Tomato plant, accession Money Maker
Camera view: bottom (45 deg); turntable rotation: 60 degrees
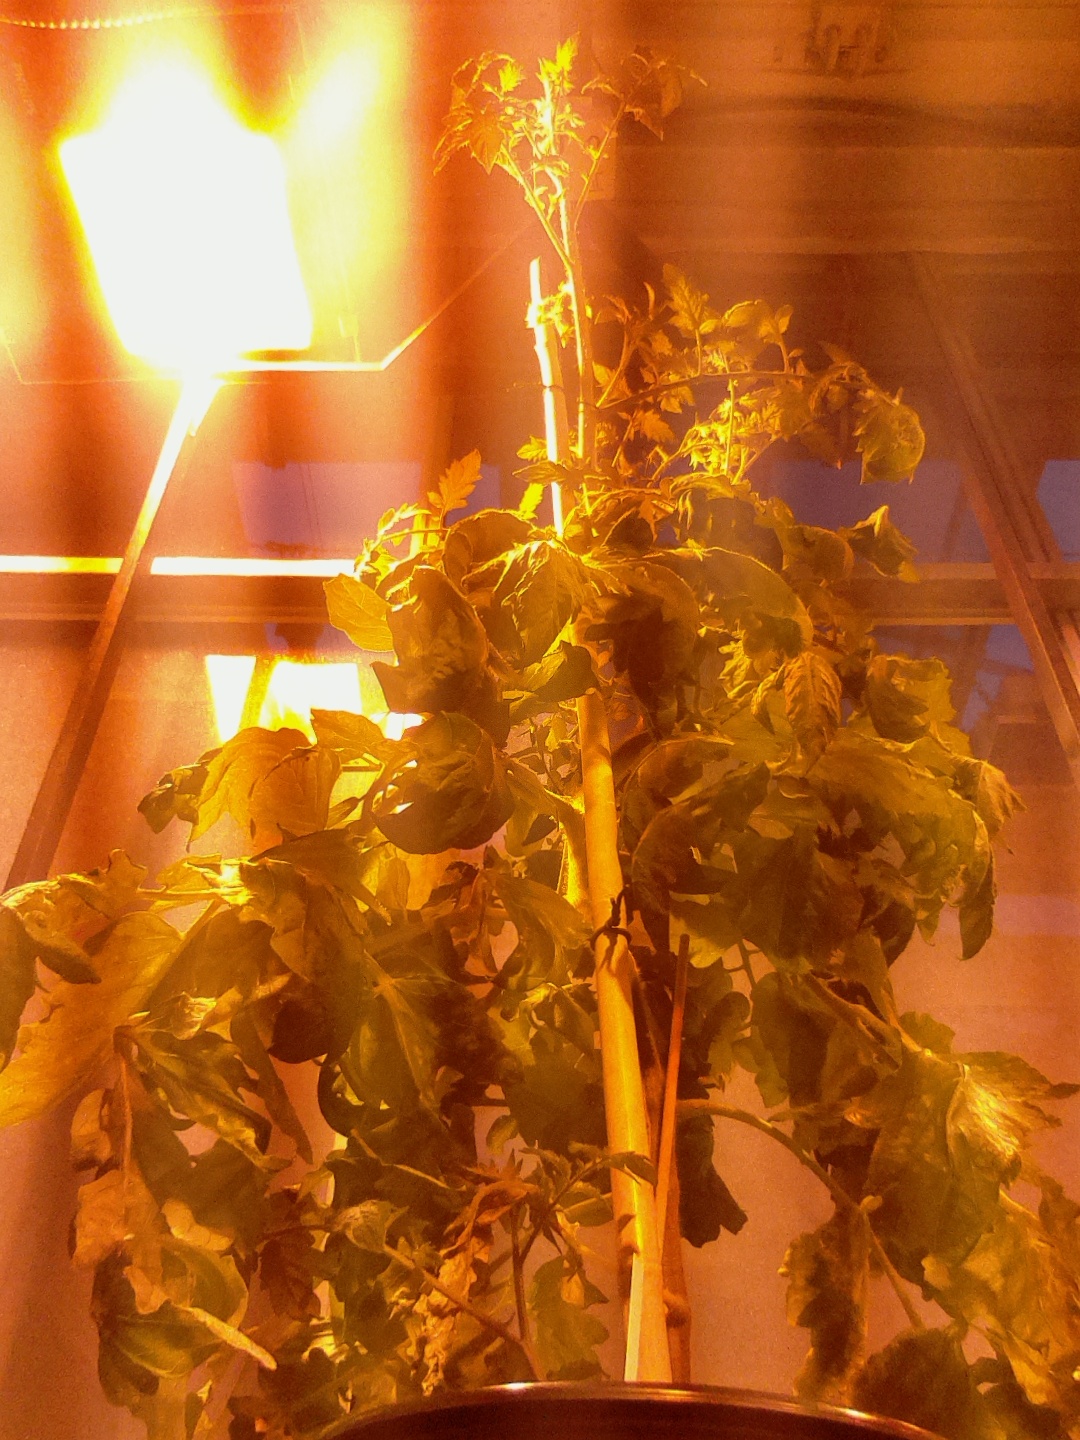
BBCH growth stage 69: End of flowering, 90%-100% of flowers open, more petals falling